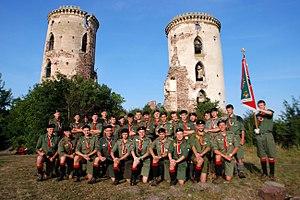
L’ordre de l’Éperon de fer est une composante du Plast, l’organisation nationale scoute ukrainienne.